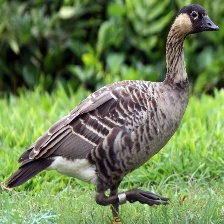
Species: HAWAIIAN GOOSE
Scientific name: BRANTA SANDVICENSIS
ImageNet parent category: goose